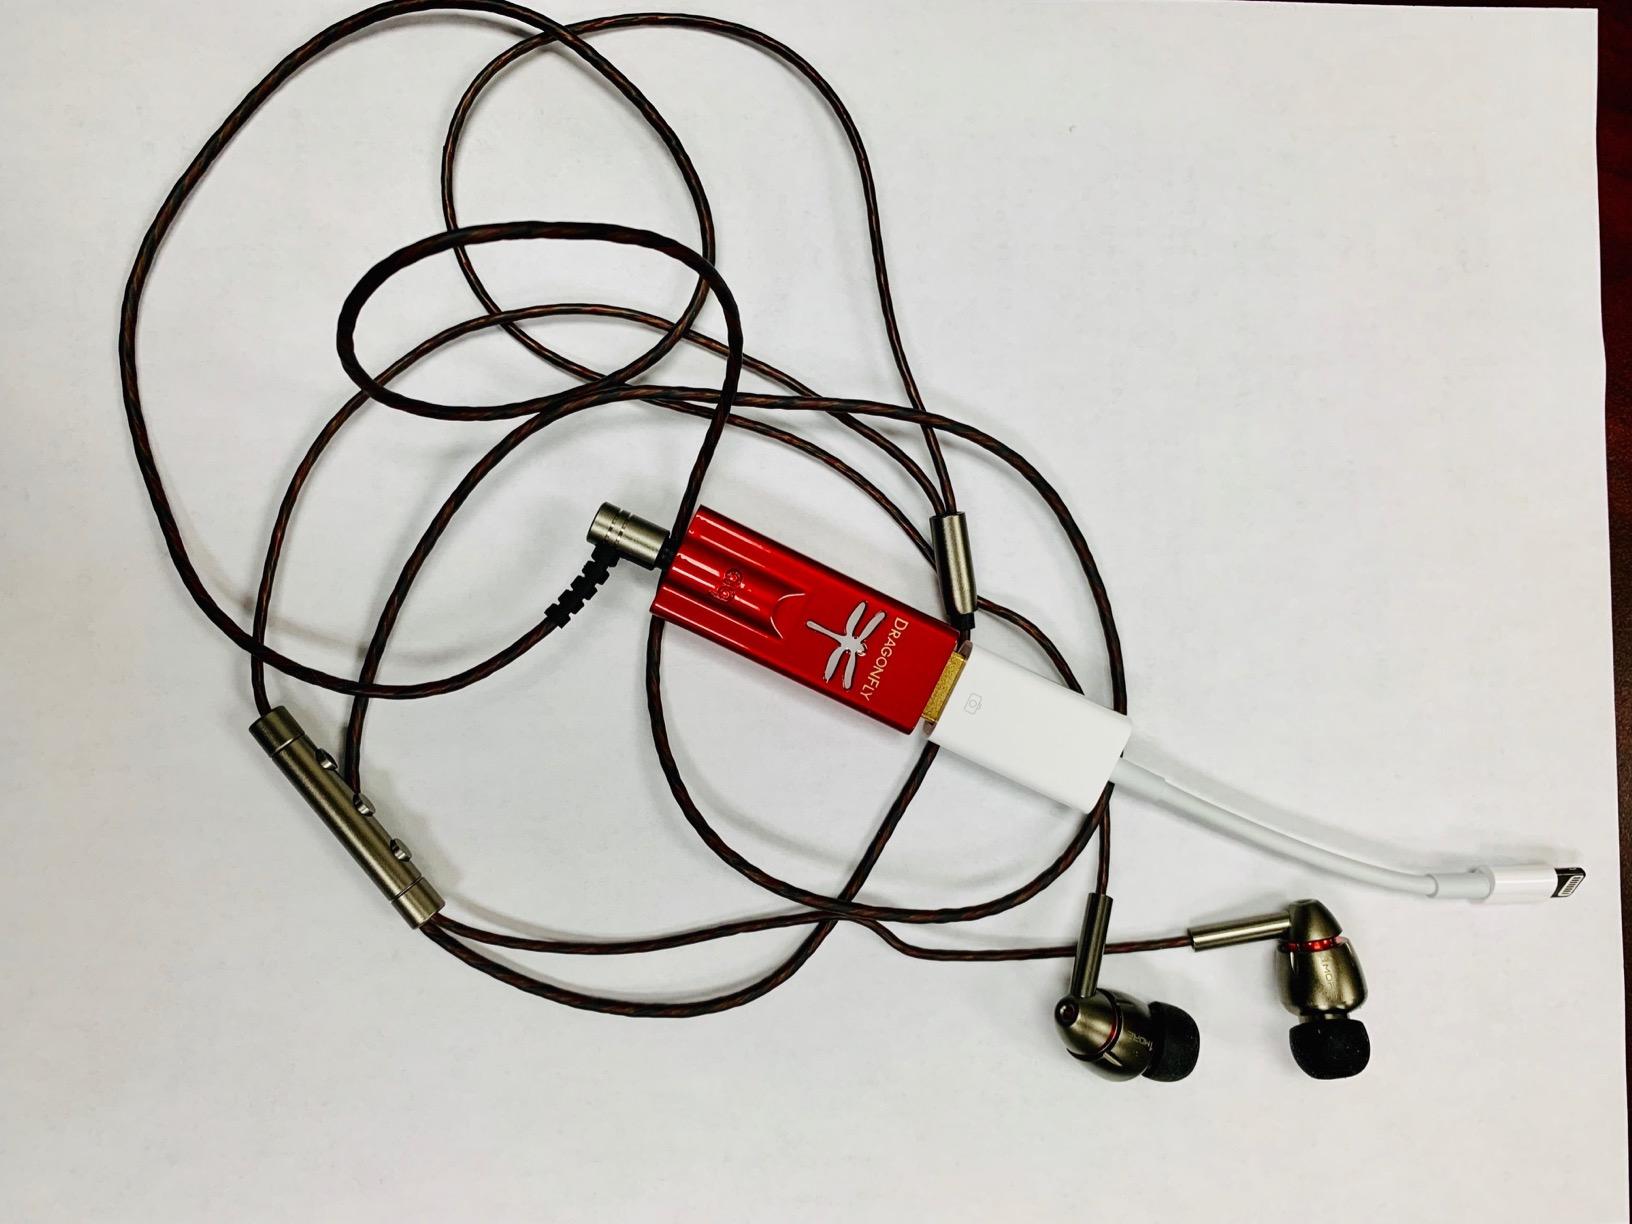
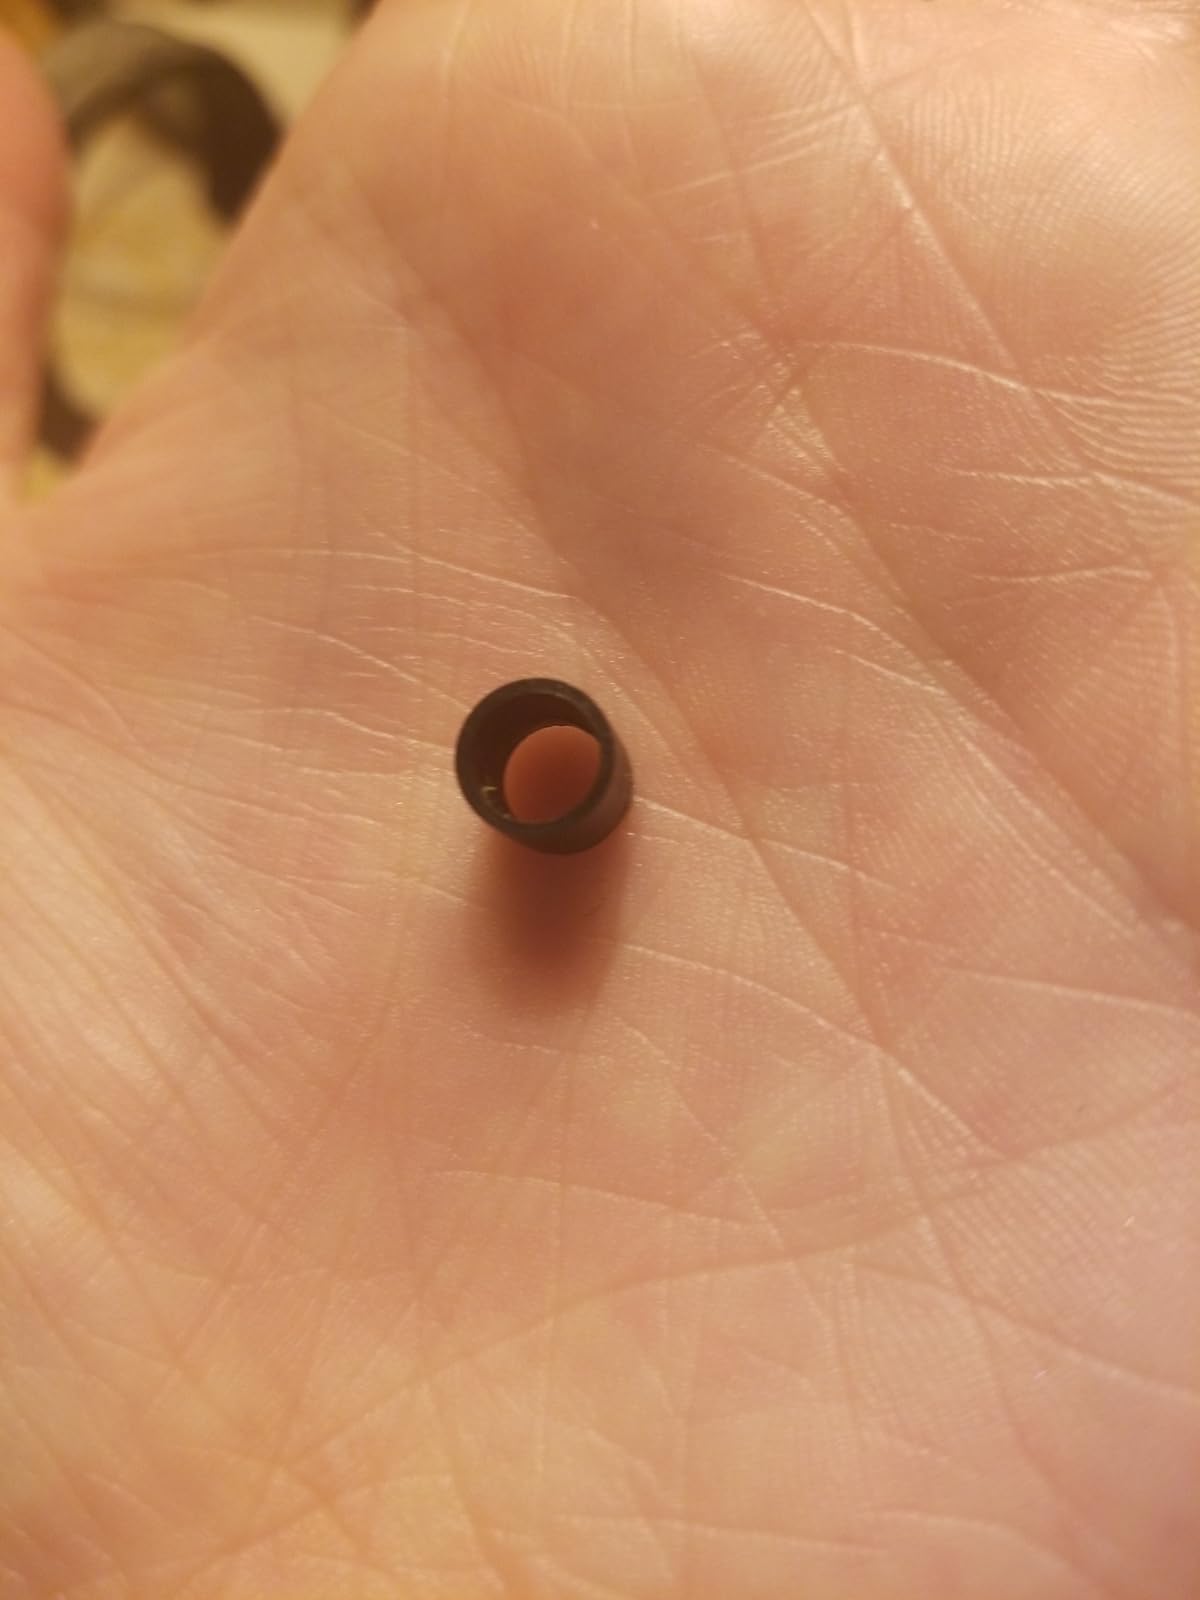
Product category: headphones
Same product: yes